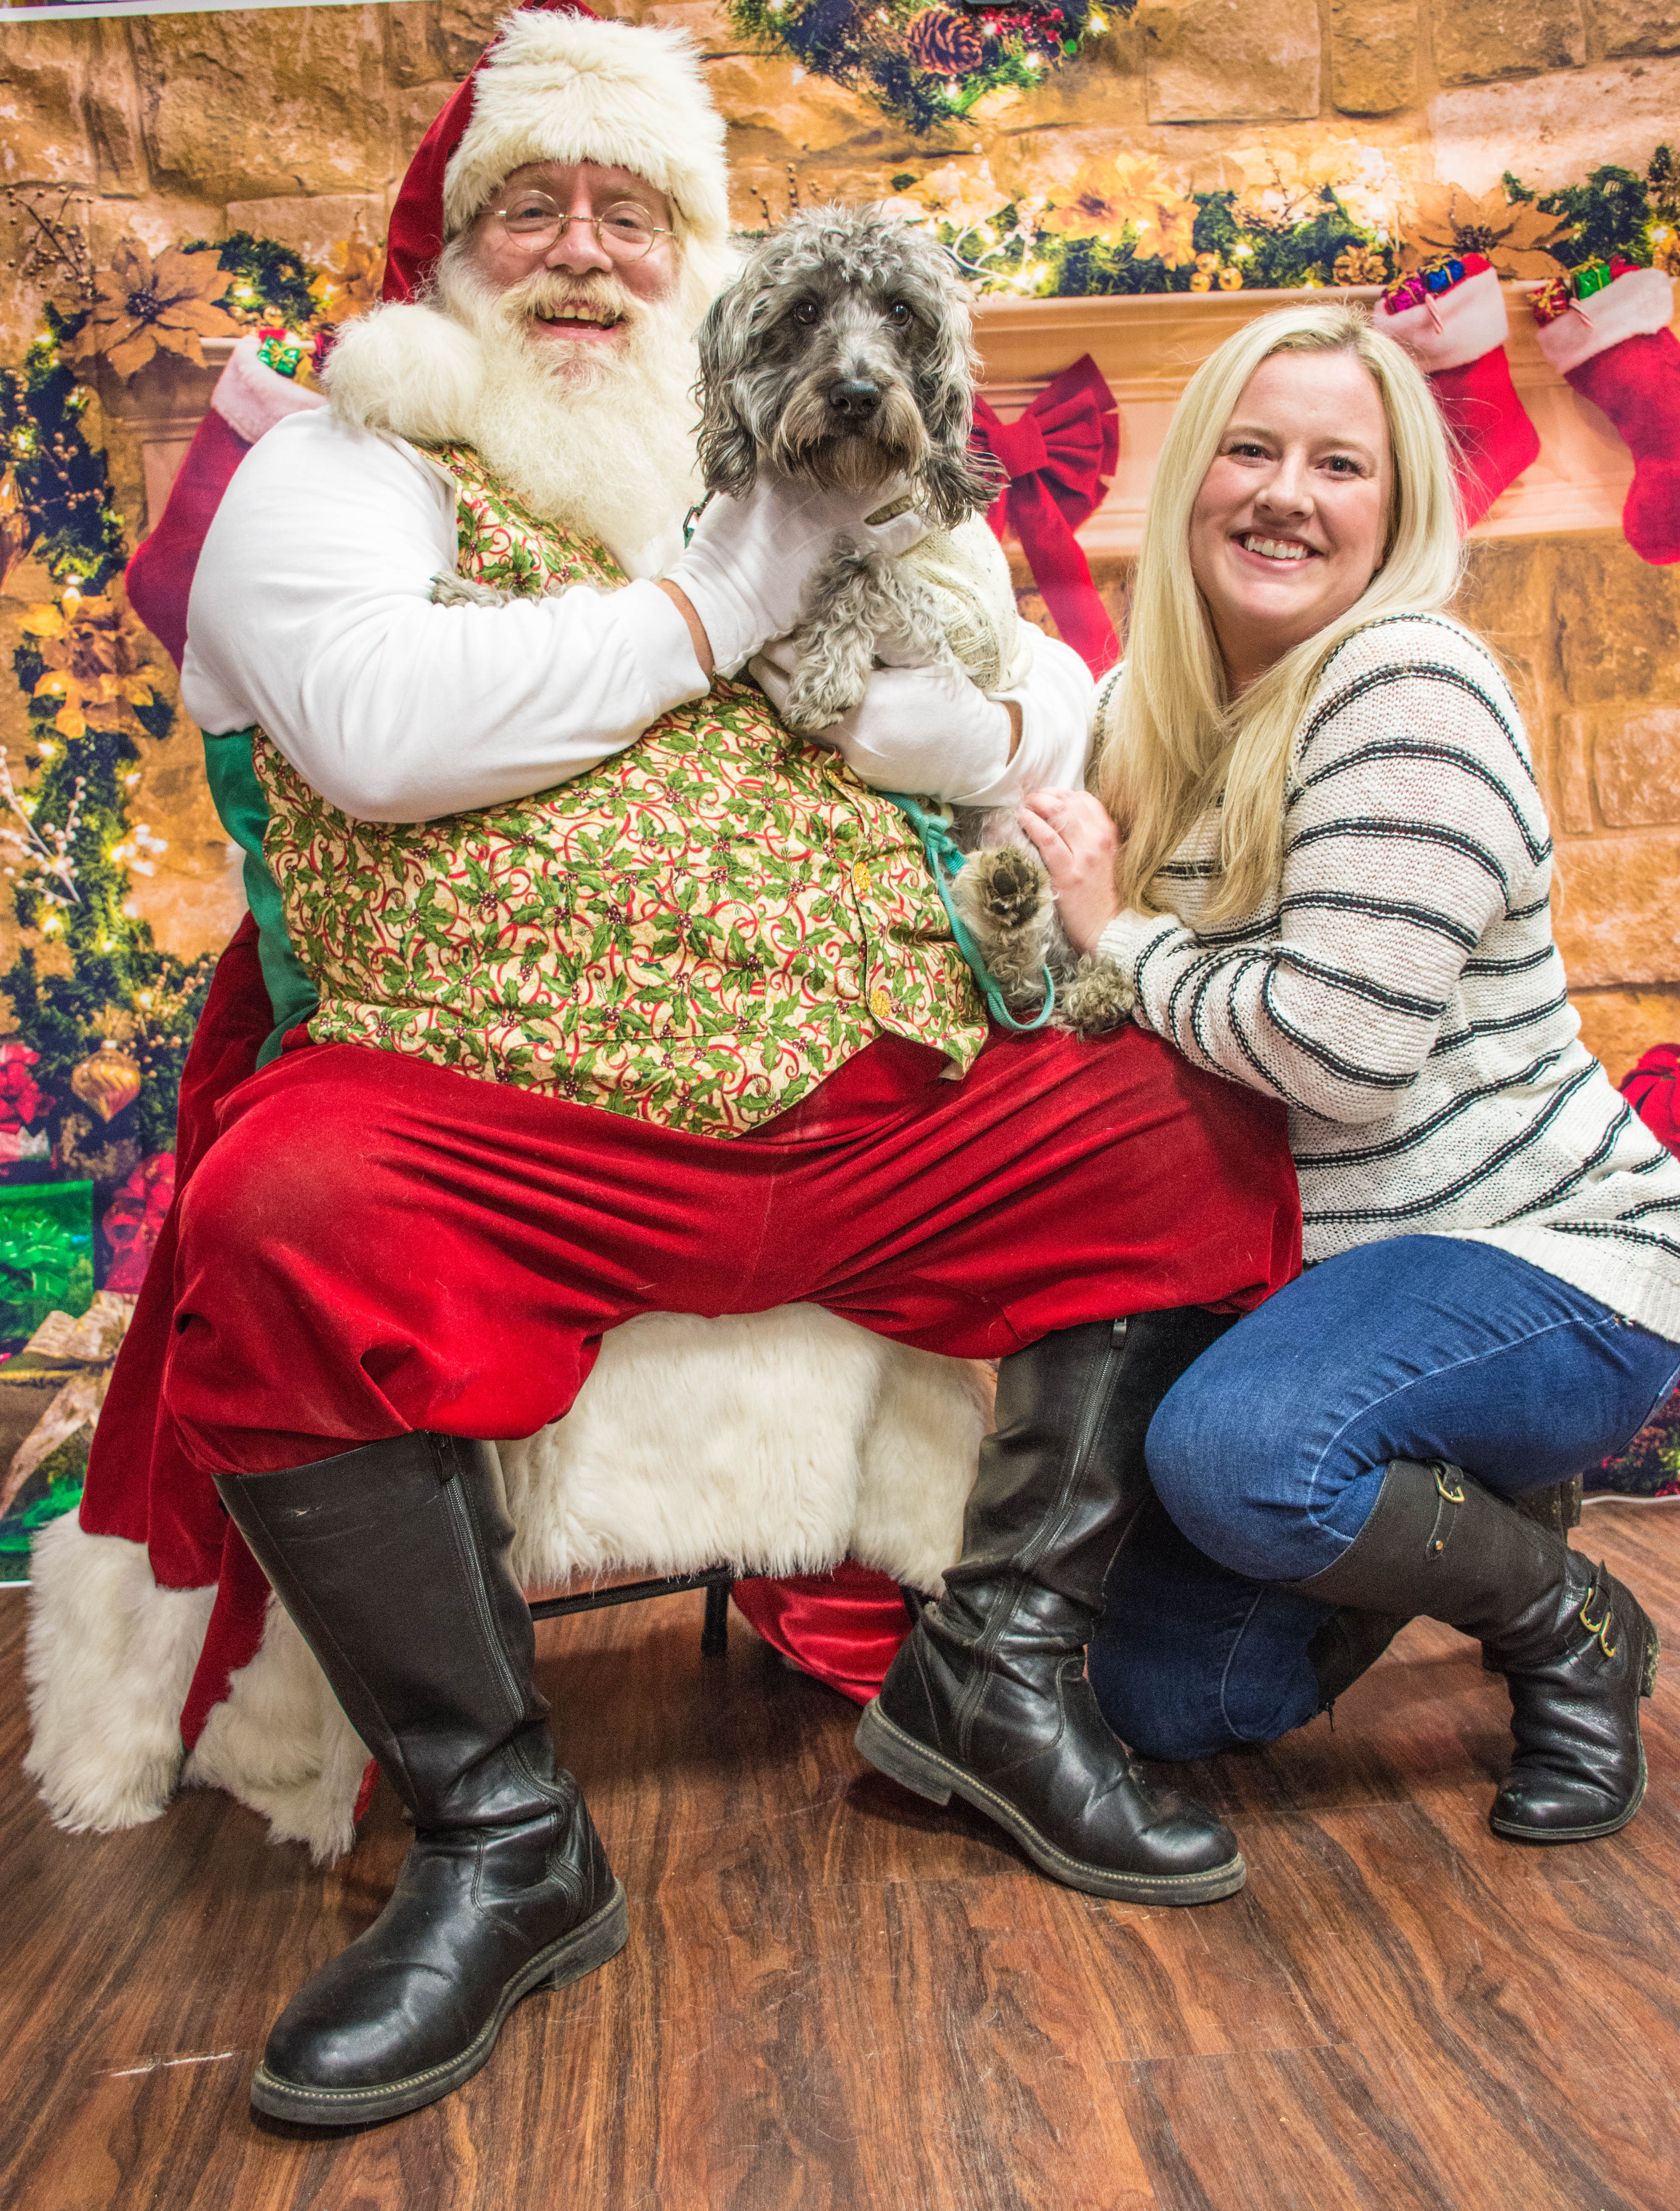
christmas, dog, santa, happy, love, adorable, loved, santa claus, christmas eve, christmas tree, fictional character, lap, event, holiday, human body, sitting, tree, fur, sporting group, photography, toddler, christmas decoration, costume, child, leisure, tradition, family, christmas ornament